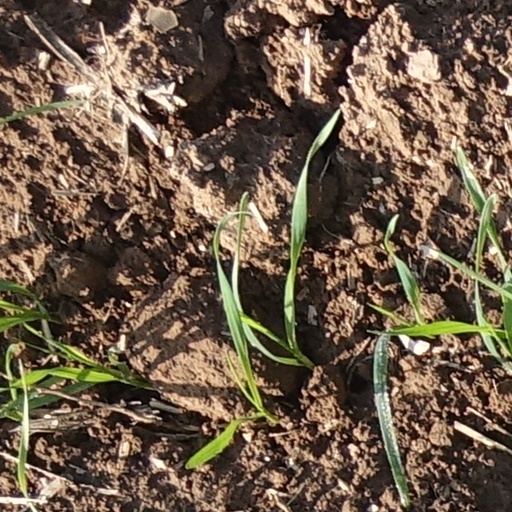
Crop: wheat